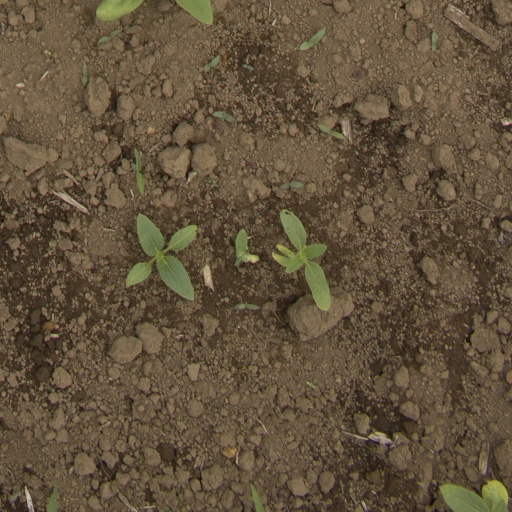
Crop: Jerusalem artichoke